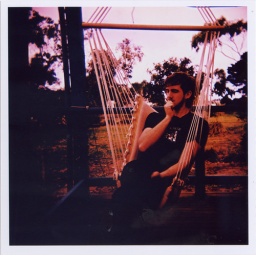
Best seat in the house